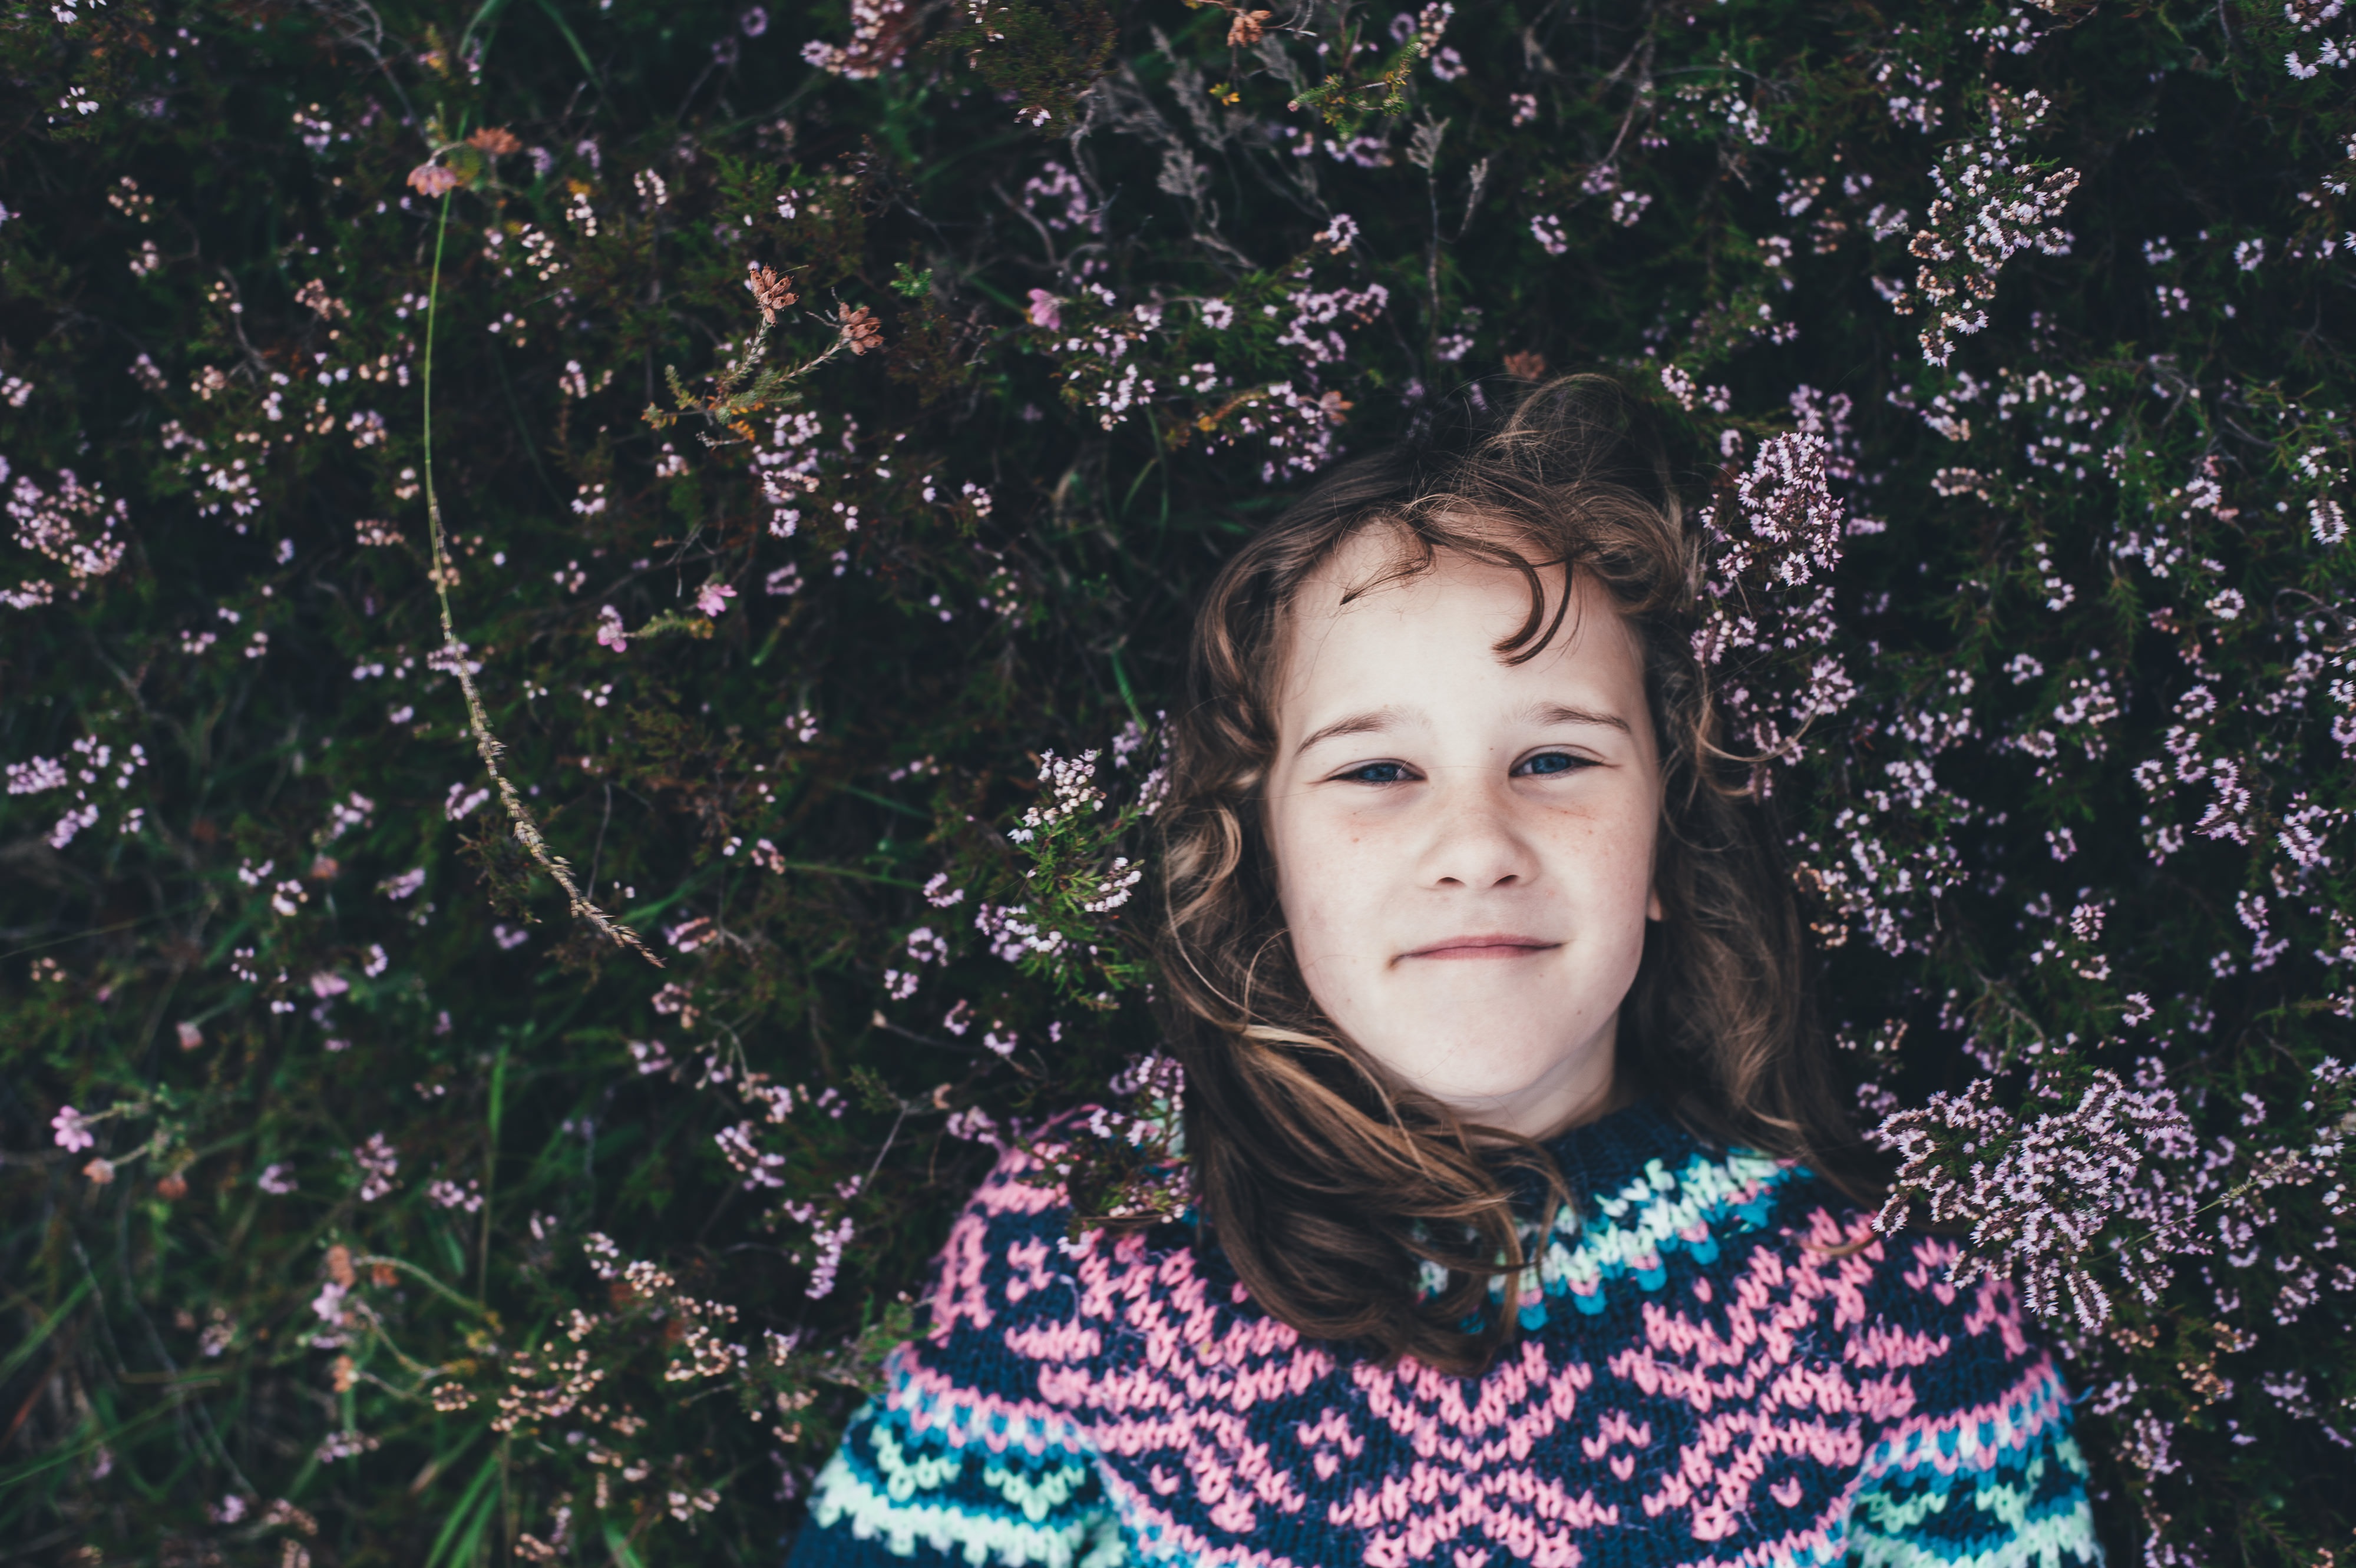
tree, person, people, plant, girl, woman, photography, leaf, flower, cute, female, brunette, portrait, model, young, spring, autumn, child, flora, season, plants, flowers, crochet, outdoors, face, beauty, beautiful, woody plant